People's Salvation Cathedral

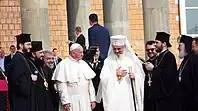
Pope Francis (left, in white, with a zucchetto) and Patriarch Daniel (right, in white, wearing a klobuk)

The vaulted nave on which the dome rests reaches an interior height of 40.35 meters. The "triumphal" vault between the altar and nave includes the iconographic representation of twelve Old Testament Prophets, the venerable Melchizedek, along with the throne of Hetoimasia and the representation of the heavenly powers: Cherubim, Seraphim and Angels. The prophets shown in medallions of 1.8 meters, hold in their hands symbolic representations, anticipating Theotokos and the foreshadowing of the incarnation of the Lord Jesus Christ. The main mosaic of the "triumphal" vault is Hetoimasia (gr:ἑτοιμασία), also known as the throne of the Last Judgment or the Second Coming. The scene contains: the dove of the Holy Spirit, the spear and sponge on a stick, the nails from the cross and crown of thorns. An empty throne with a Gospel Book on it, was being placed in the chamber of church councils to represent Christ, at the First Council of Ephesus in 431. The scene is inspired by the painted church exterior at Voroneţ Monastery in Romania (1547). On the mosaic Hetoimasia's edge is written (gr-Ps:88; en-Ps:89) "Justice and judgment are the habitation of Thy throne; mercy and truth shall go before Thy face".